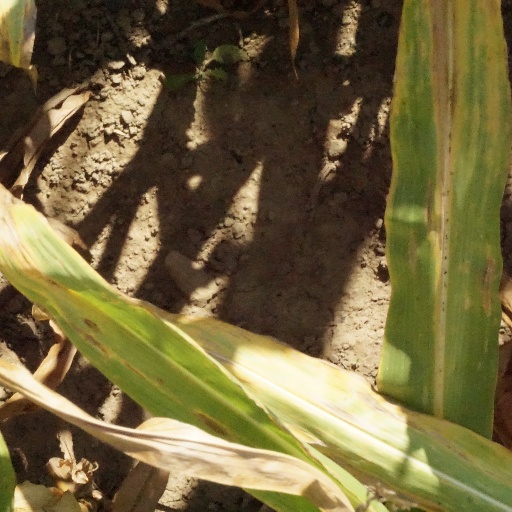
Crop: maize; corn